Connecticut Route 190

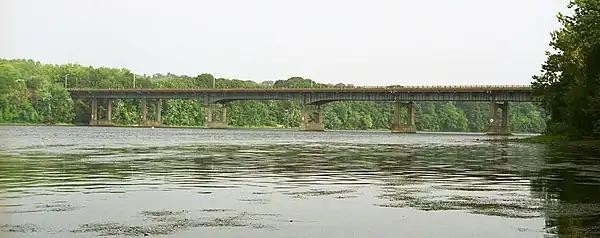
Enfield-Suffield Veterans Bridge

Hazard Avenue is a limited access road from its intersection with Route 159 to just east of the interchange with I-91. Hazard Avenue has an interchange with US 5 just after the Connecticut River crossing, where access to Route 190 is via Frew Terrace (eastbound) and Franklin Street (westbound). Both these streets are unsigned state roads with designations State Road 515 and 514, respectively. About to the east is a cloverleaf interchange with I-91 (at exits 47E and 47W). East of I-91, Hazard Avenue continues as a four-lane divided surface road for another , passing by the Brookside Plaza strip mall. Route 190 continues east for about four miles (6 km) through the Hazardville and Scitico sections of Enfield, where it intersects with Routes 192 and 191 along the way. In Scitico, Route 190 passes by another strip mall, the Scitico Shopping Center as it heads east into the town of Somers.